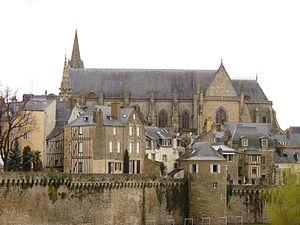
Cathédrale Saint-Pierre
Agathe Koltès est une série policière française diffusée sur France 3 depuis le 7 mai 2016 et sur la RTBF.